Teratoscincus roborowskii

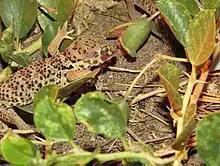
Individual eating a ripe caper fruit

This lizard is an omnivorous species with a varied diet. It is primarily carnivorous, with animal matter making up approximately 80% of its food intake, and feeds mostly on insects. Seasonal shifts have been recorded in its diet: from April to May it consumes mainly ants, darkling beetles and ground beetles, whereas from June to September plant fruits become a significant food item and darkling beetles are consumed less. This shift in diet seasonally alters the gut flora of the lizard, with lower microbiota diversity but more different phyla and families present in autumn than in spring. The fruit of the caper bush, which begins ripening in July, is reported to be its main plant food item and can comprise 85% of its diet in summer and autumn. This gecko has a mutualistic relationship with the caper bush as it is an effective disperser of the plant's seeds. Retention in the digestive system of the gecko is found to enhance the permeability of caper seed coats, which increases germination rate, breaks dormancy and enhances water uptake of the seeds. In addition, the lizard commonly excretes the seeds via defecation in areas suitable for germination.